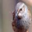
Label: bird